Edward Jeffries

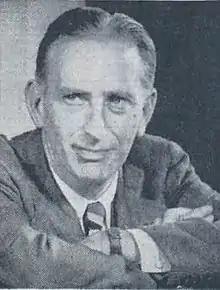

Edward J. Jeffries Jr. (April 3, 1900 – April 2, 1950) was an American politician, councilman, and mayor of Detroit.